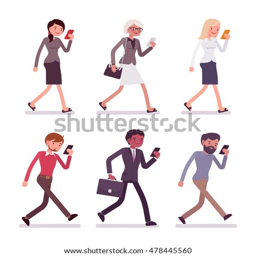
set of men and women walking holding a phone .